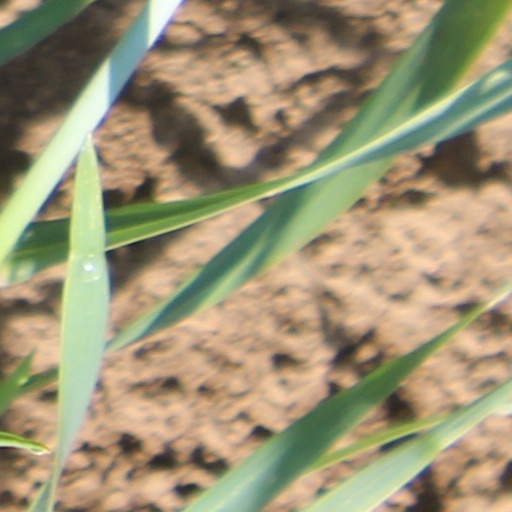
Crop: wheat